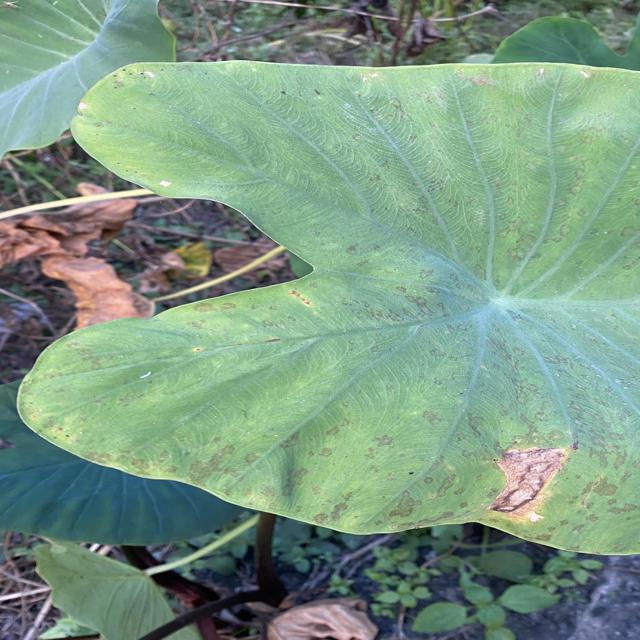
Label: Mid_Blight